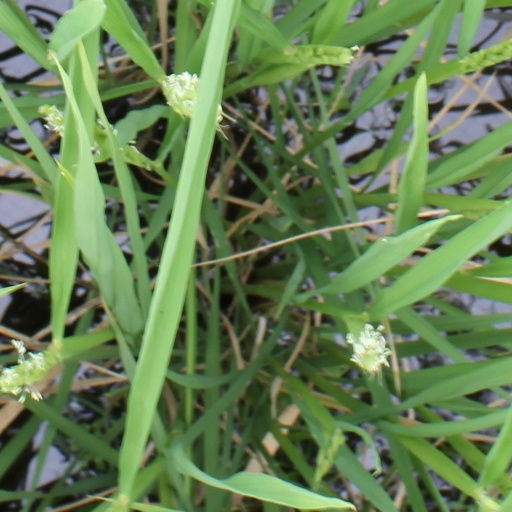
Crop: rice